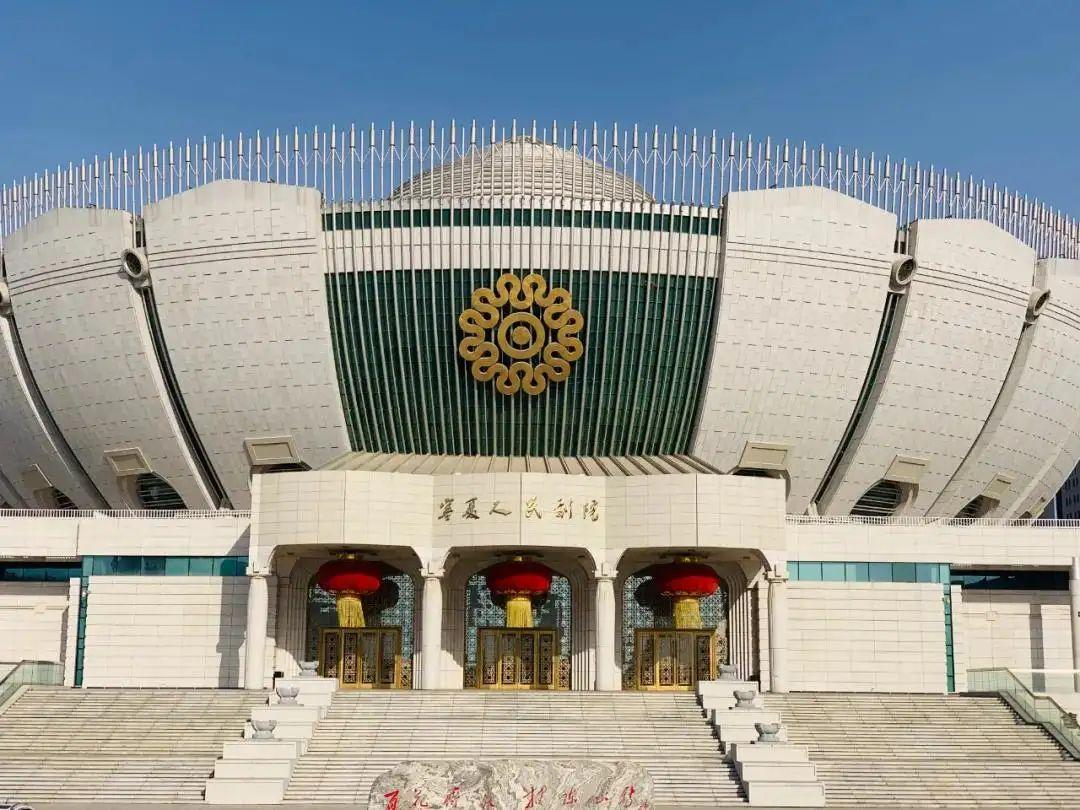
地标名称：宁夏人民剧院
所在城市：银川市·金凤区